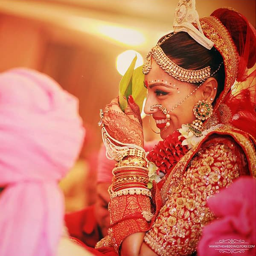
actor as a bride on her wedding day